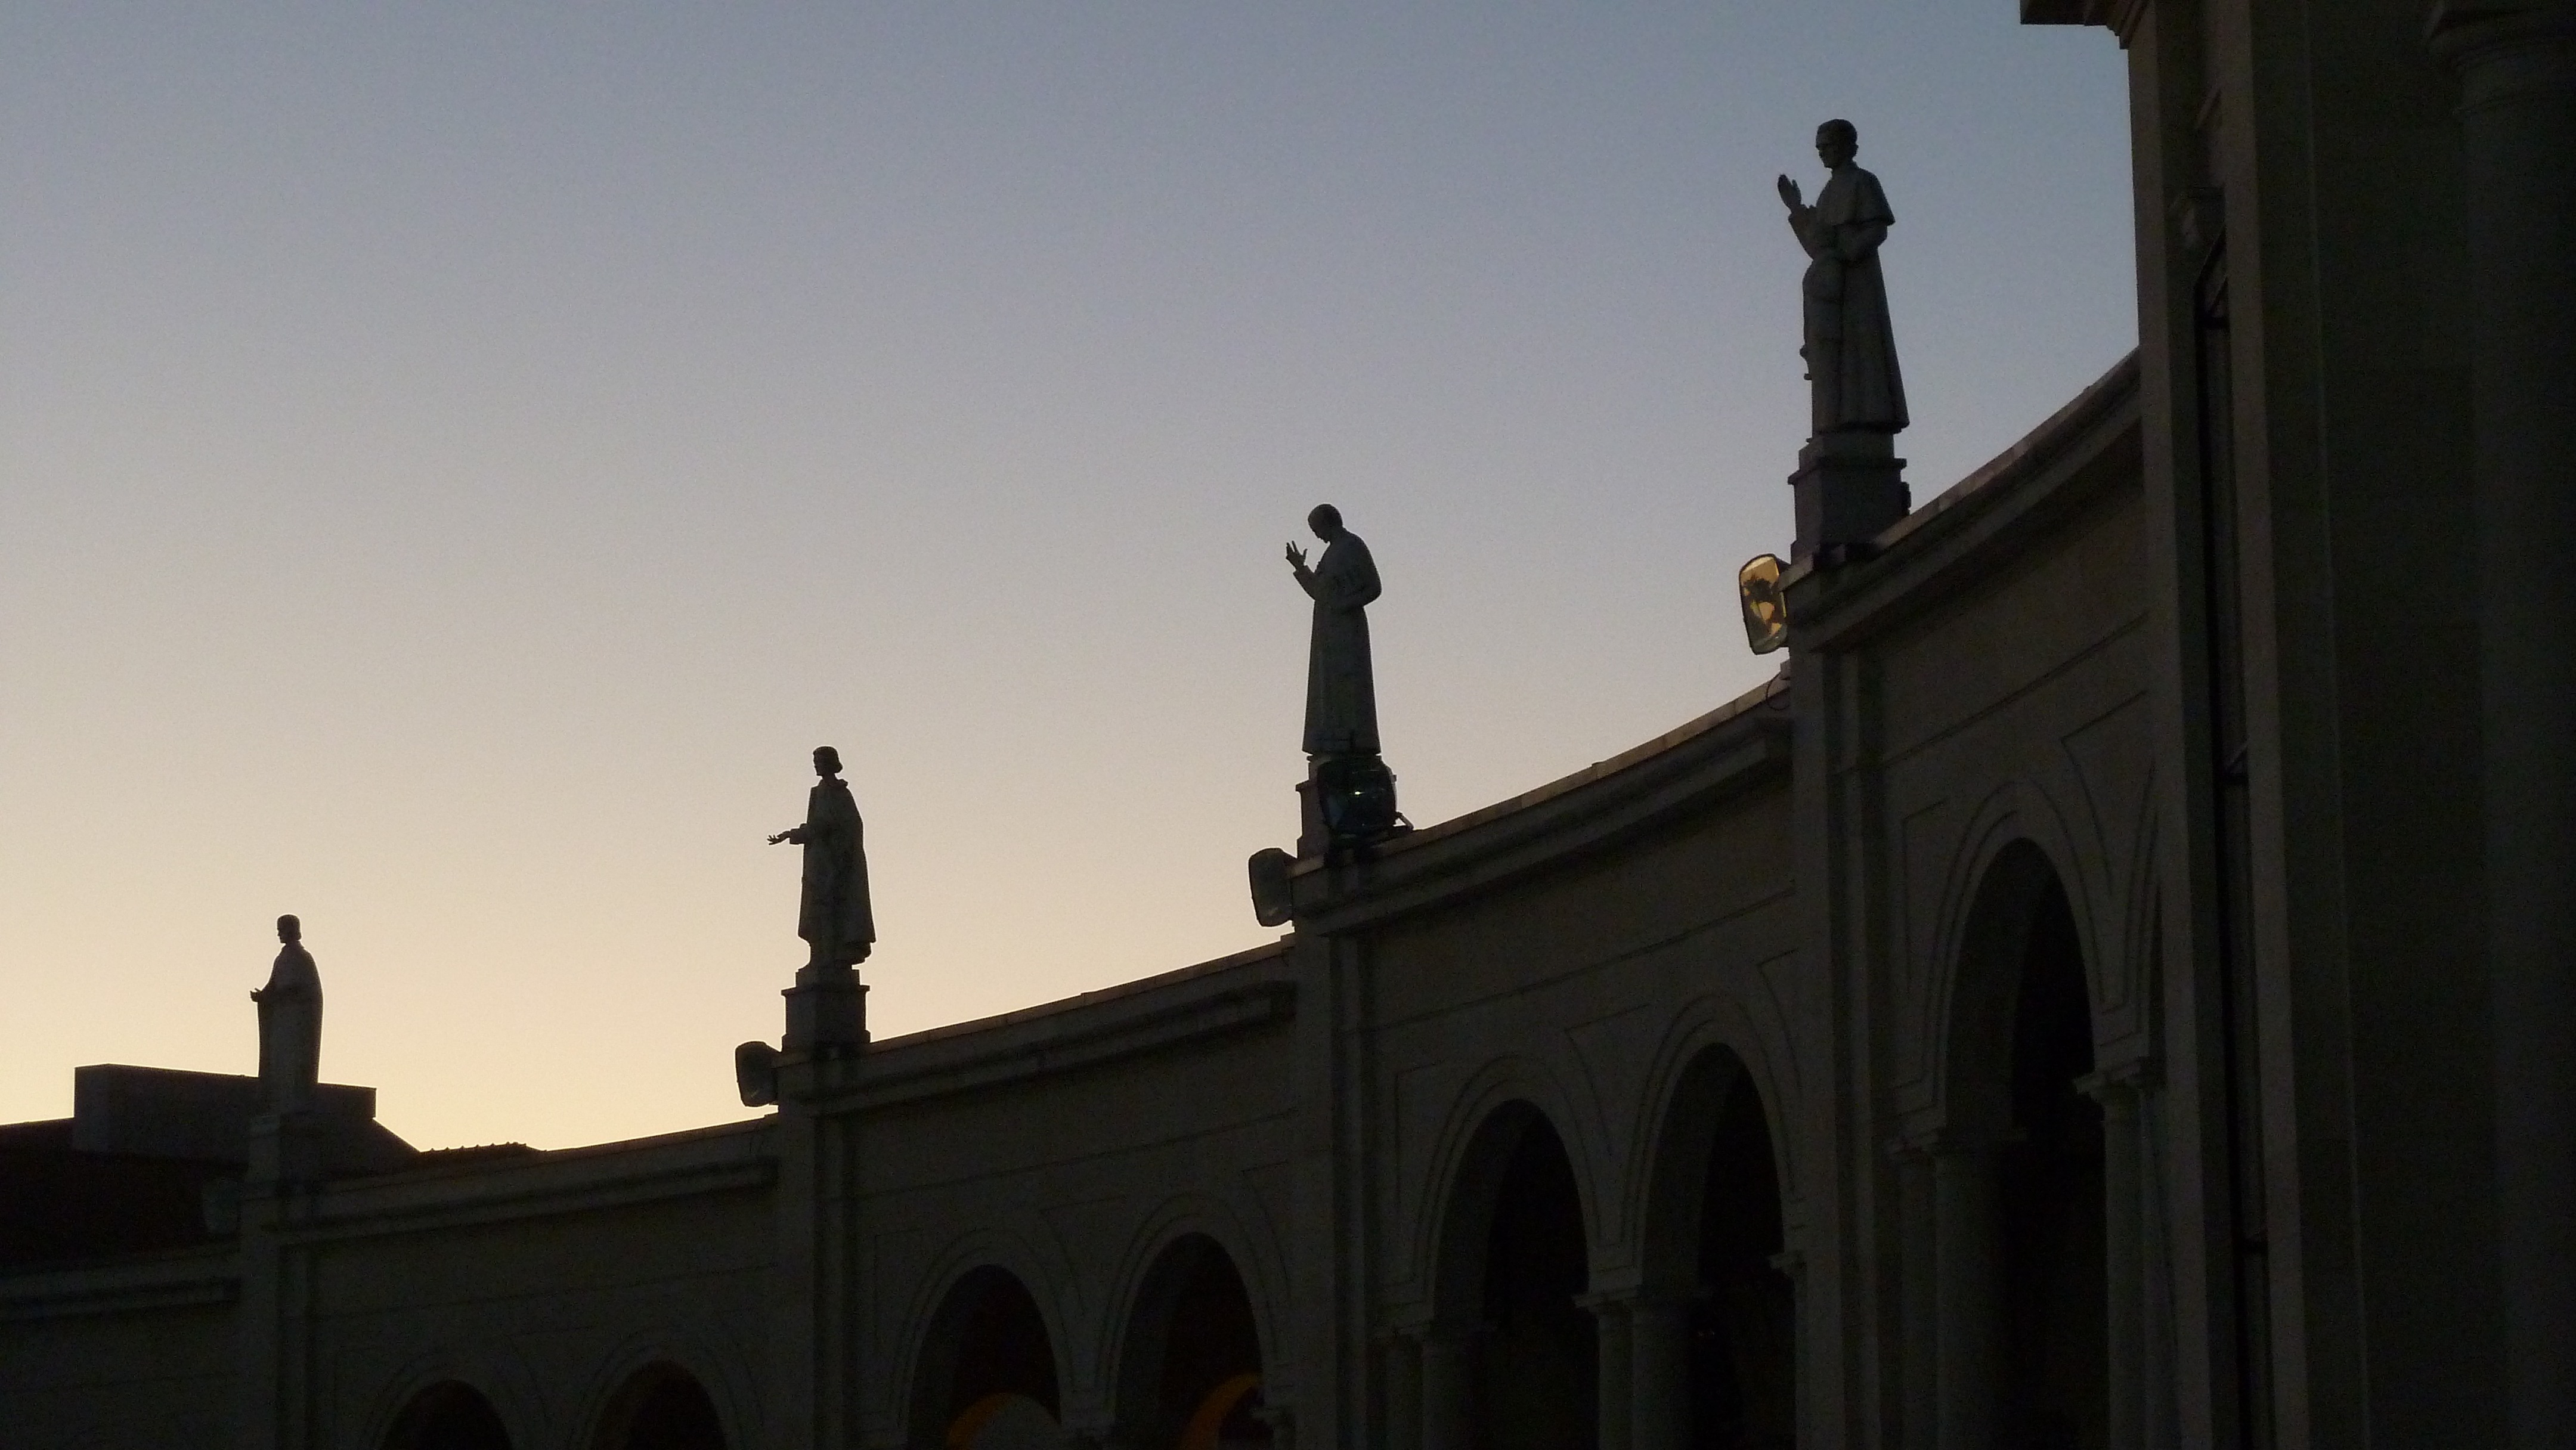
silhouette, architecture, building, monument, statue, evening, landmark, temple, statues, portugal, fatima